Beach

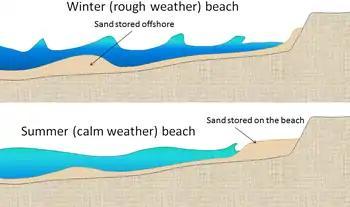
The differences between summer and winter on beaches in areas where the winter conditions are rougher and waves have a shorter wavelength but higher energy. In winter, sand from the beach is stored offshore.

Although the seashore is most commonly associated with the word "beach", beaches are also found by lakes and alongside large rivers.